Wolfgang Mückstein

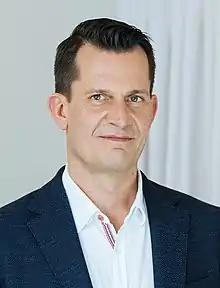
Wolfgang Mückstein (2021)

Wolfgang Mückstein (born 5 July 1974 in Vienna) is an Austrian physician and politician. He served as Minister for Social Affairs, Health, Care and Consumer Protection in the governments of chancellors Sebastian Kurz, Alexander Schallenberg and Karl Nehammer from 19 April 2021 until 8 March 2022.